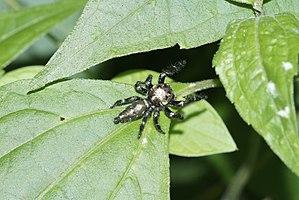
Hyllus est un genre d'araignées aranéomorphes de la famille des Salticidae.